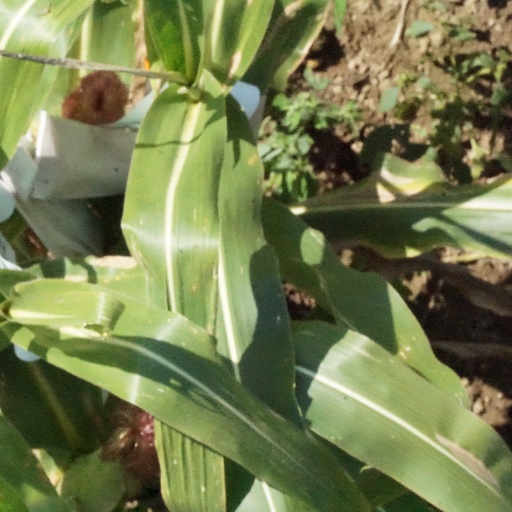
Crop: maize; corn